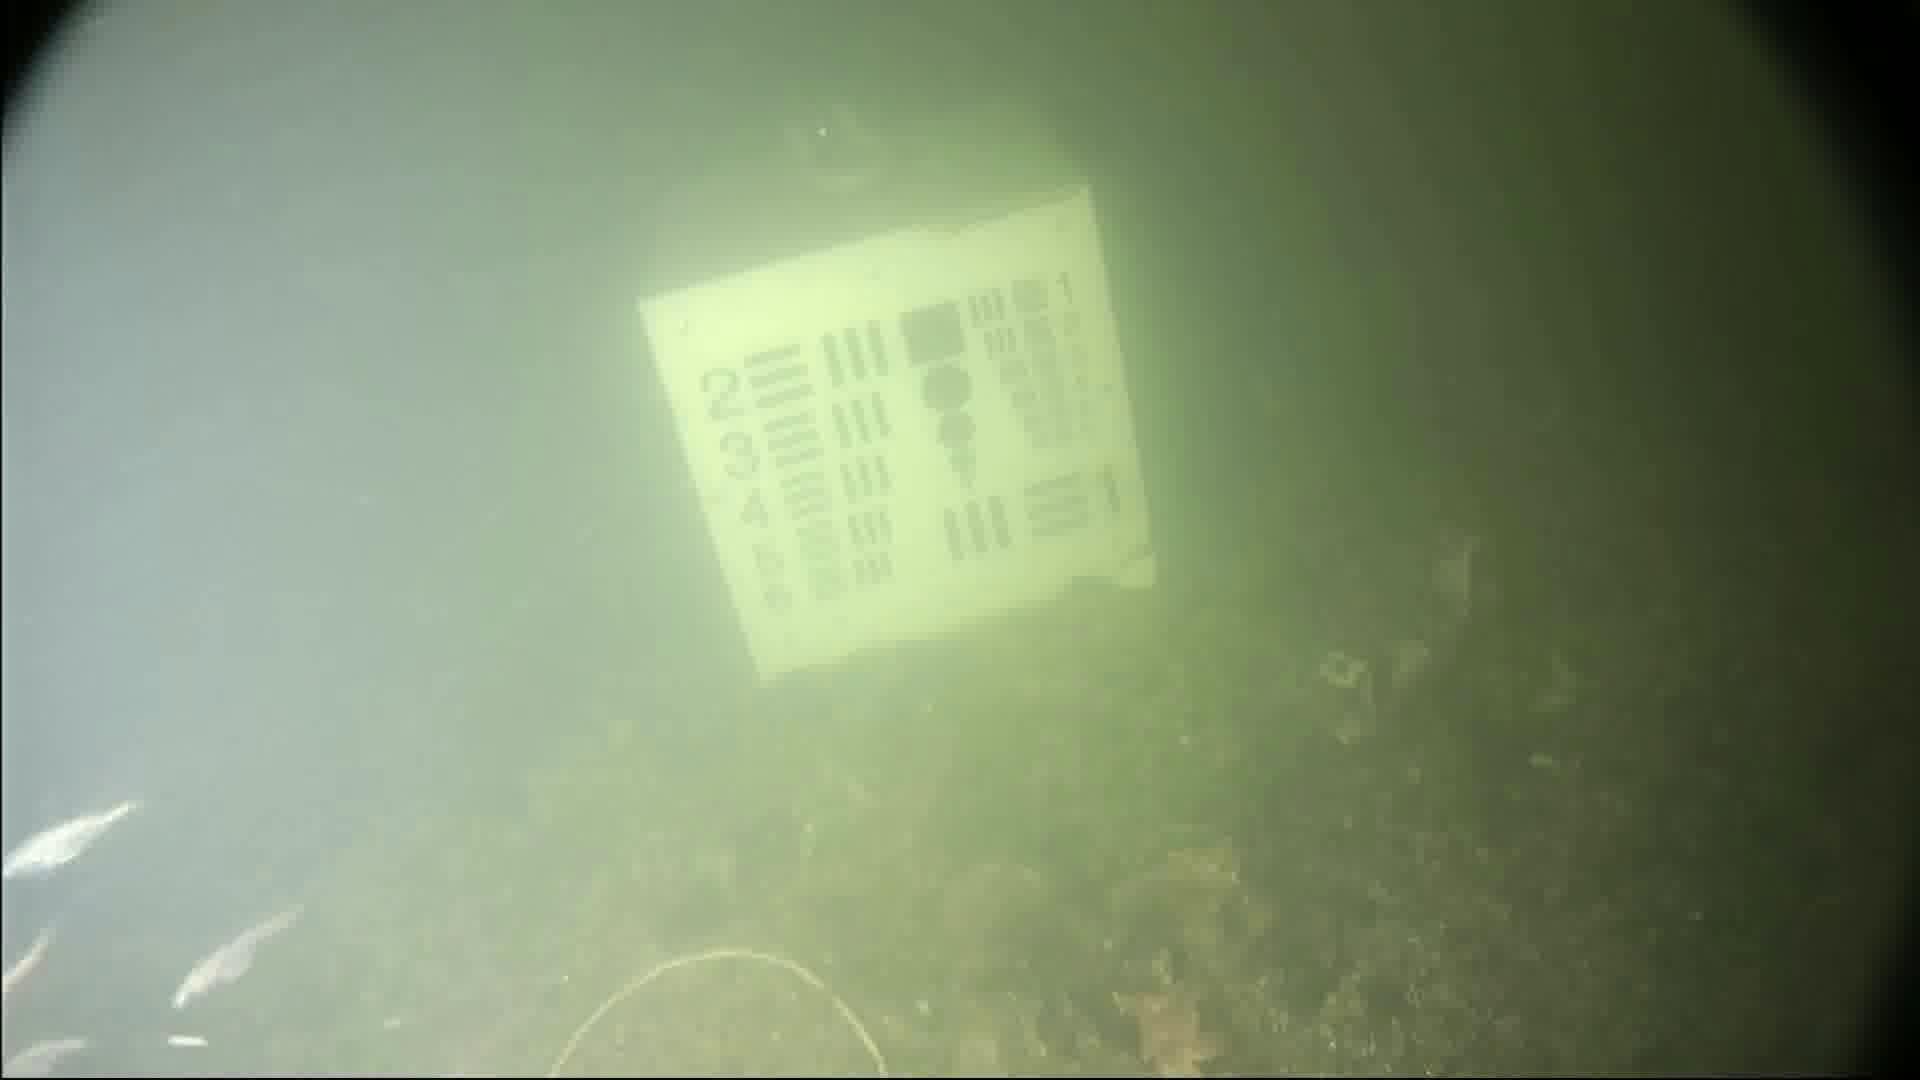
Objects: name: small_fish